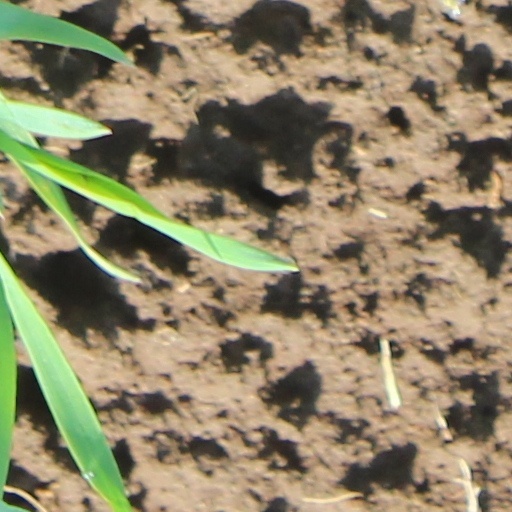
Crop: wheat